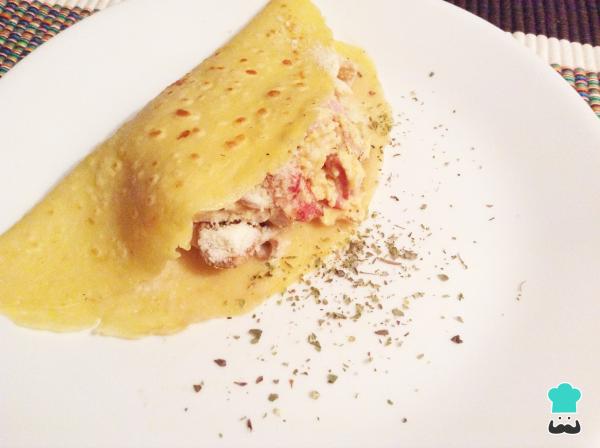
3Calienta el relleno de pollo a la carbonara y rellena cada uno de los crepes caseros. Puedes decorar con poco de queso parmesano y perejil u orégano por encima. Los crepes de pollo a la carbonara pueden ser el almuerzo perfecto o la cena de un día especial.Si deseas más recetas de crepes de pollo o tienes algún comentario o inquietud, escríbenos sin dudarlo.